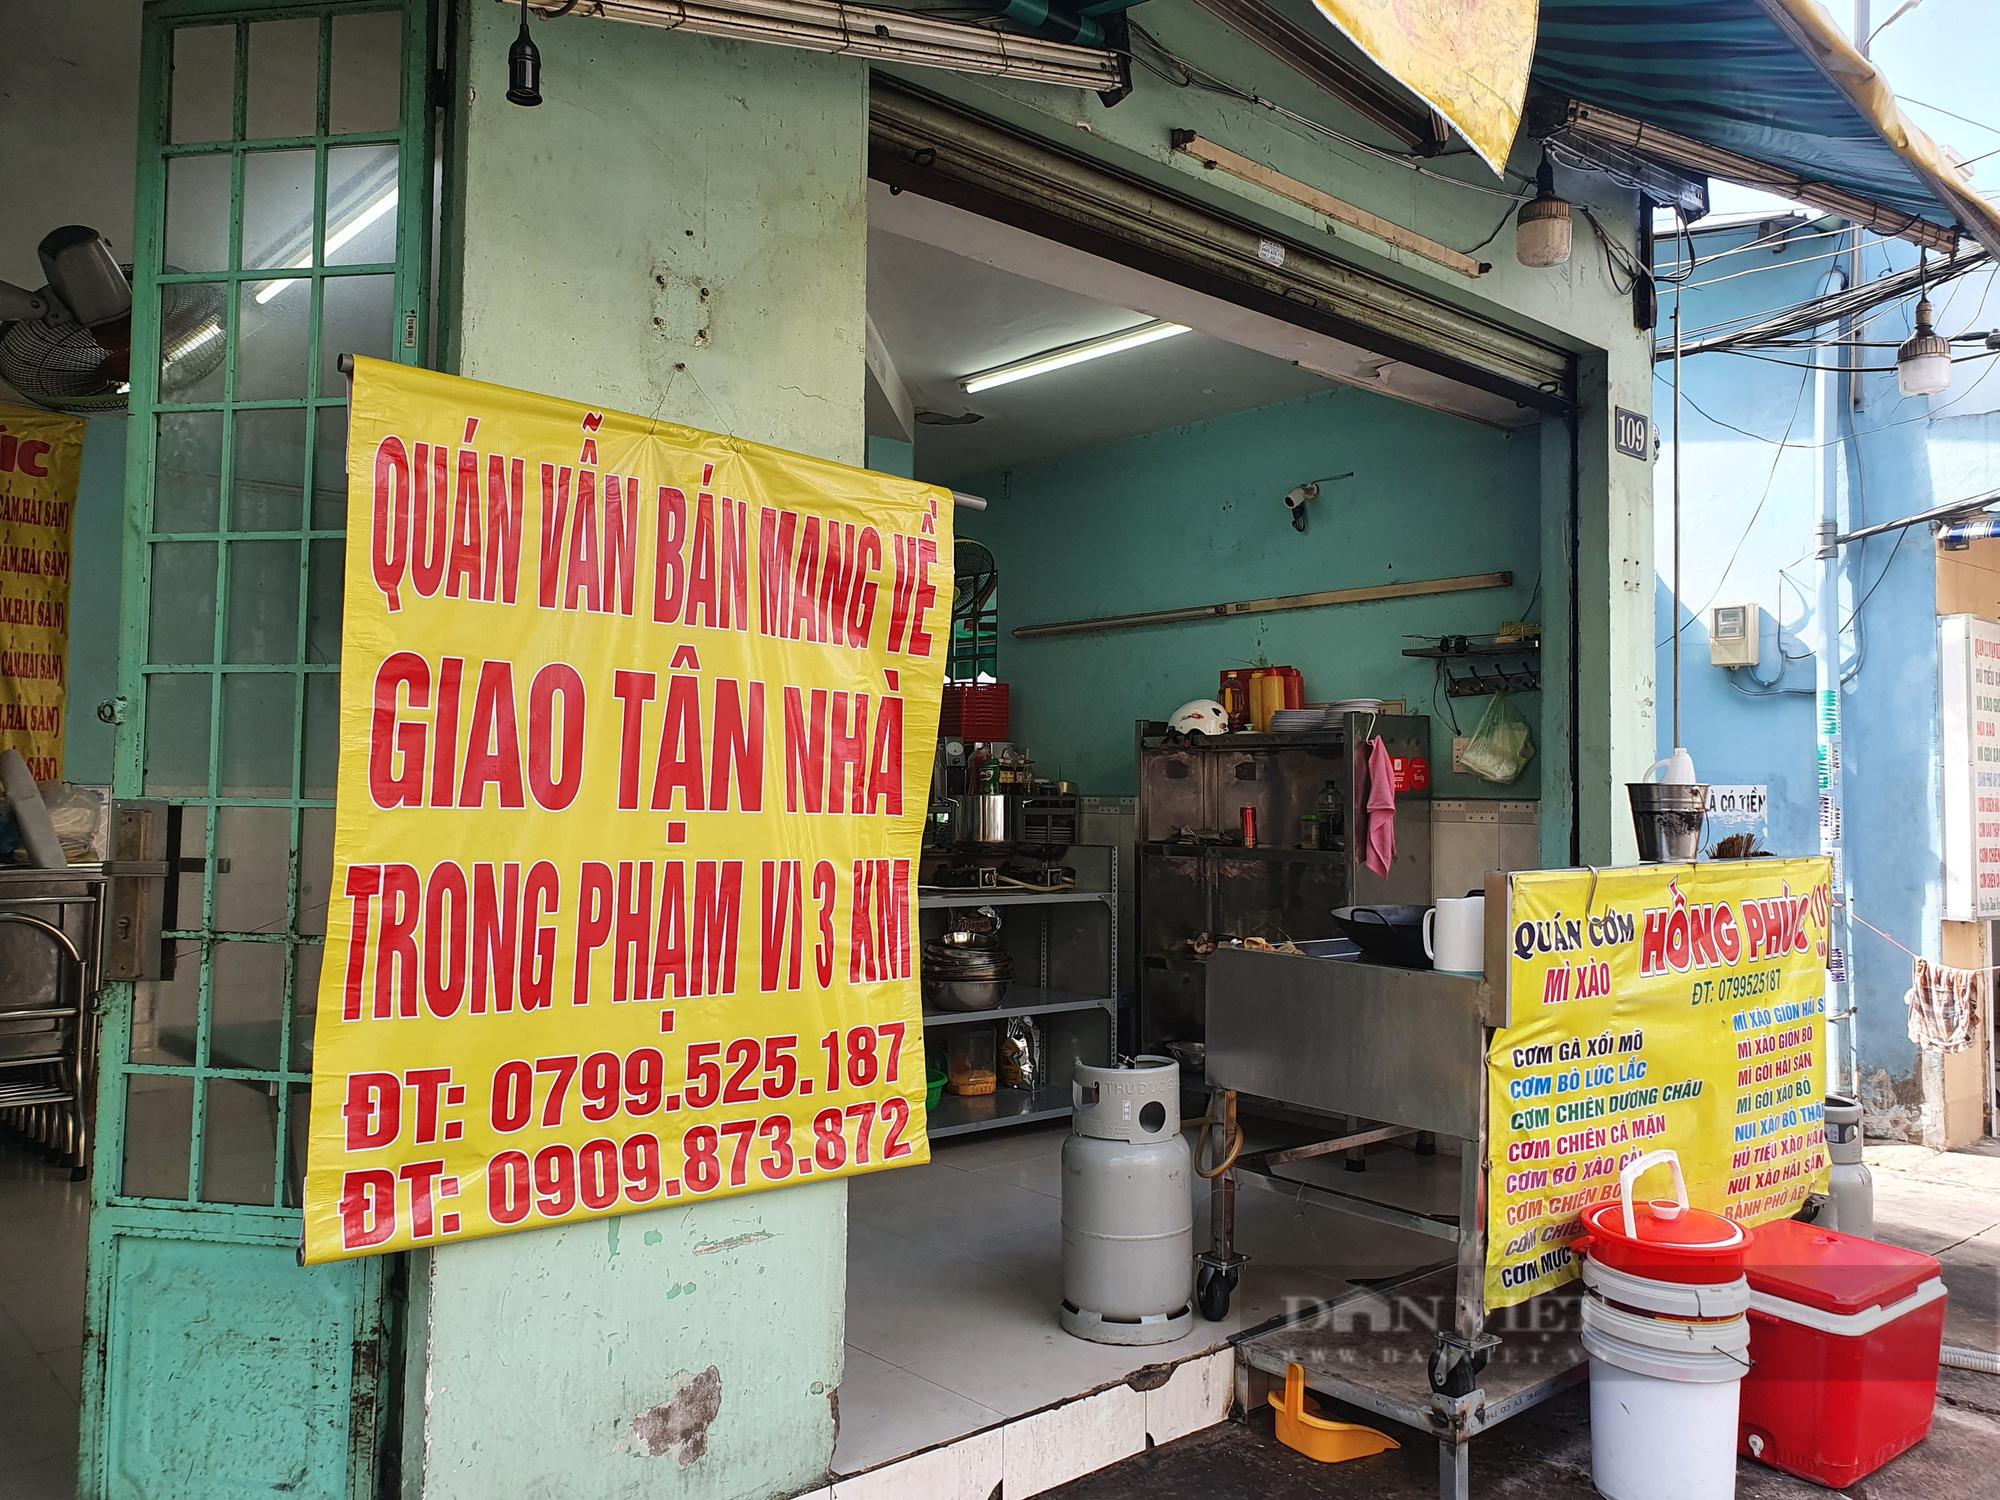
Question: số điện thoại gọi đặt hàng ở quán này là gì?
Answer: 0799525187 hoặc 0909873872